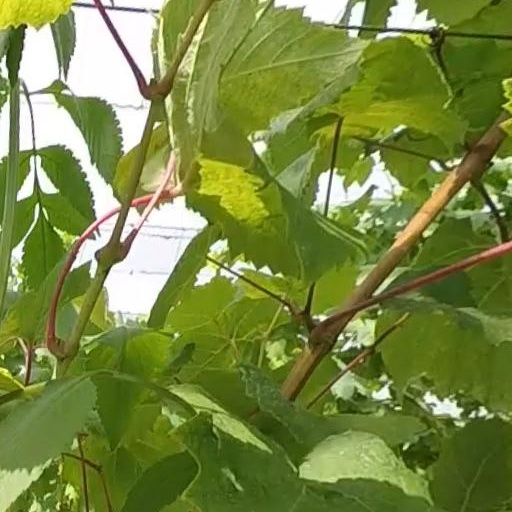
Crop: grape